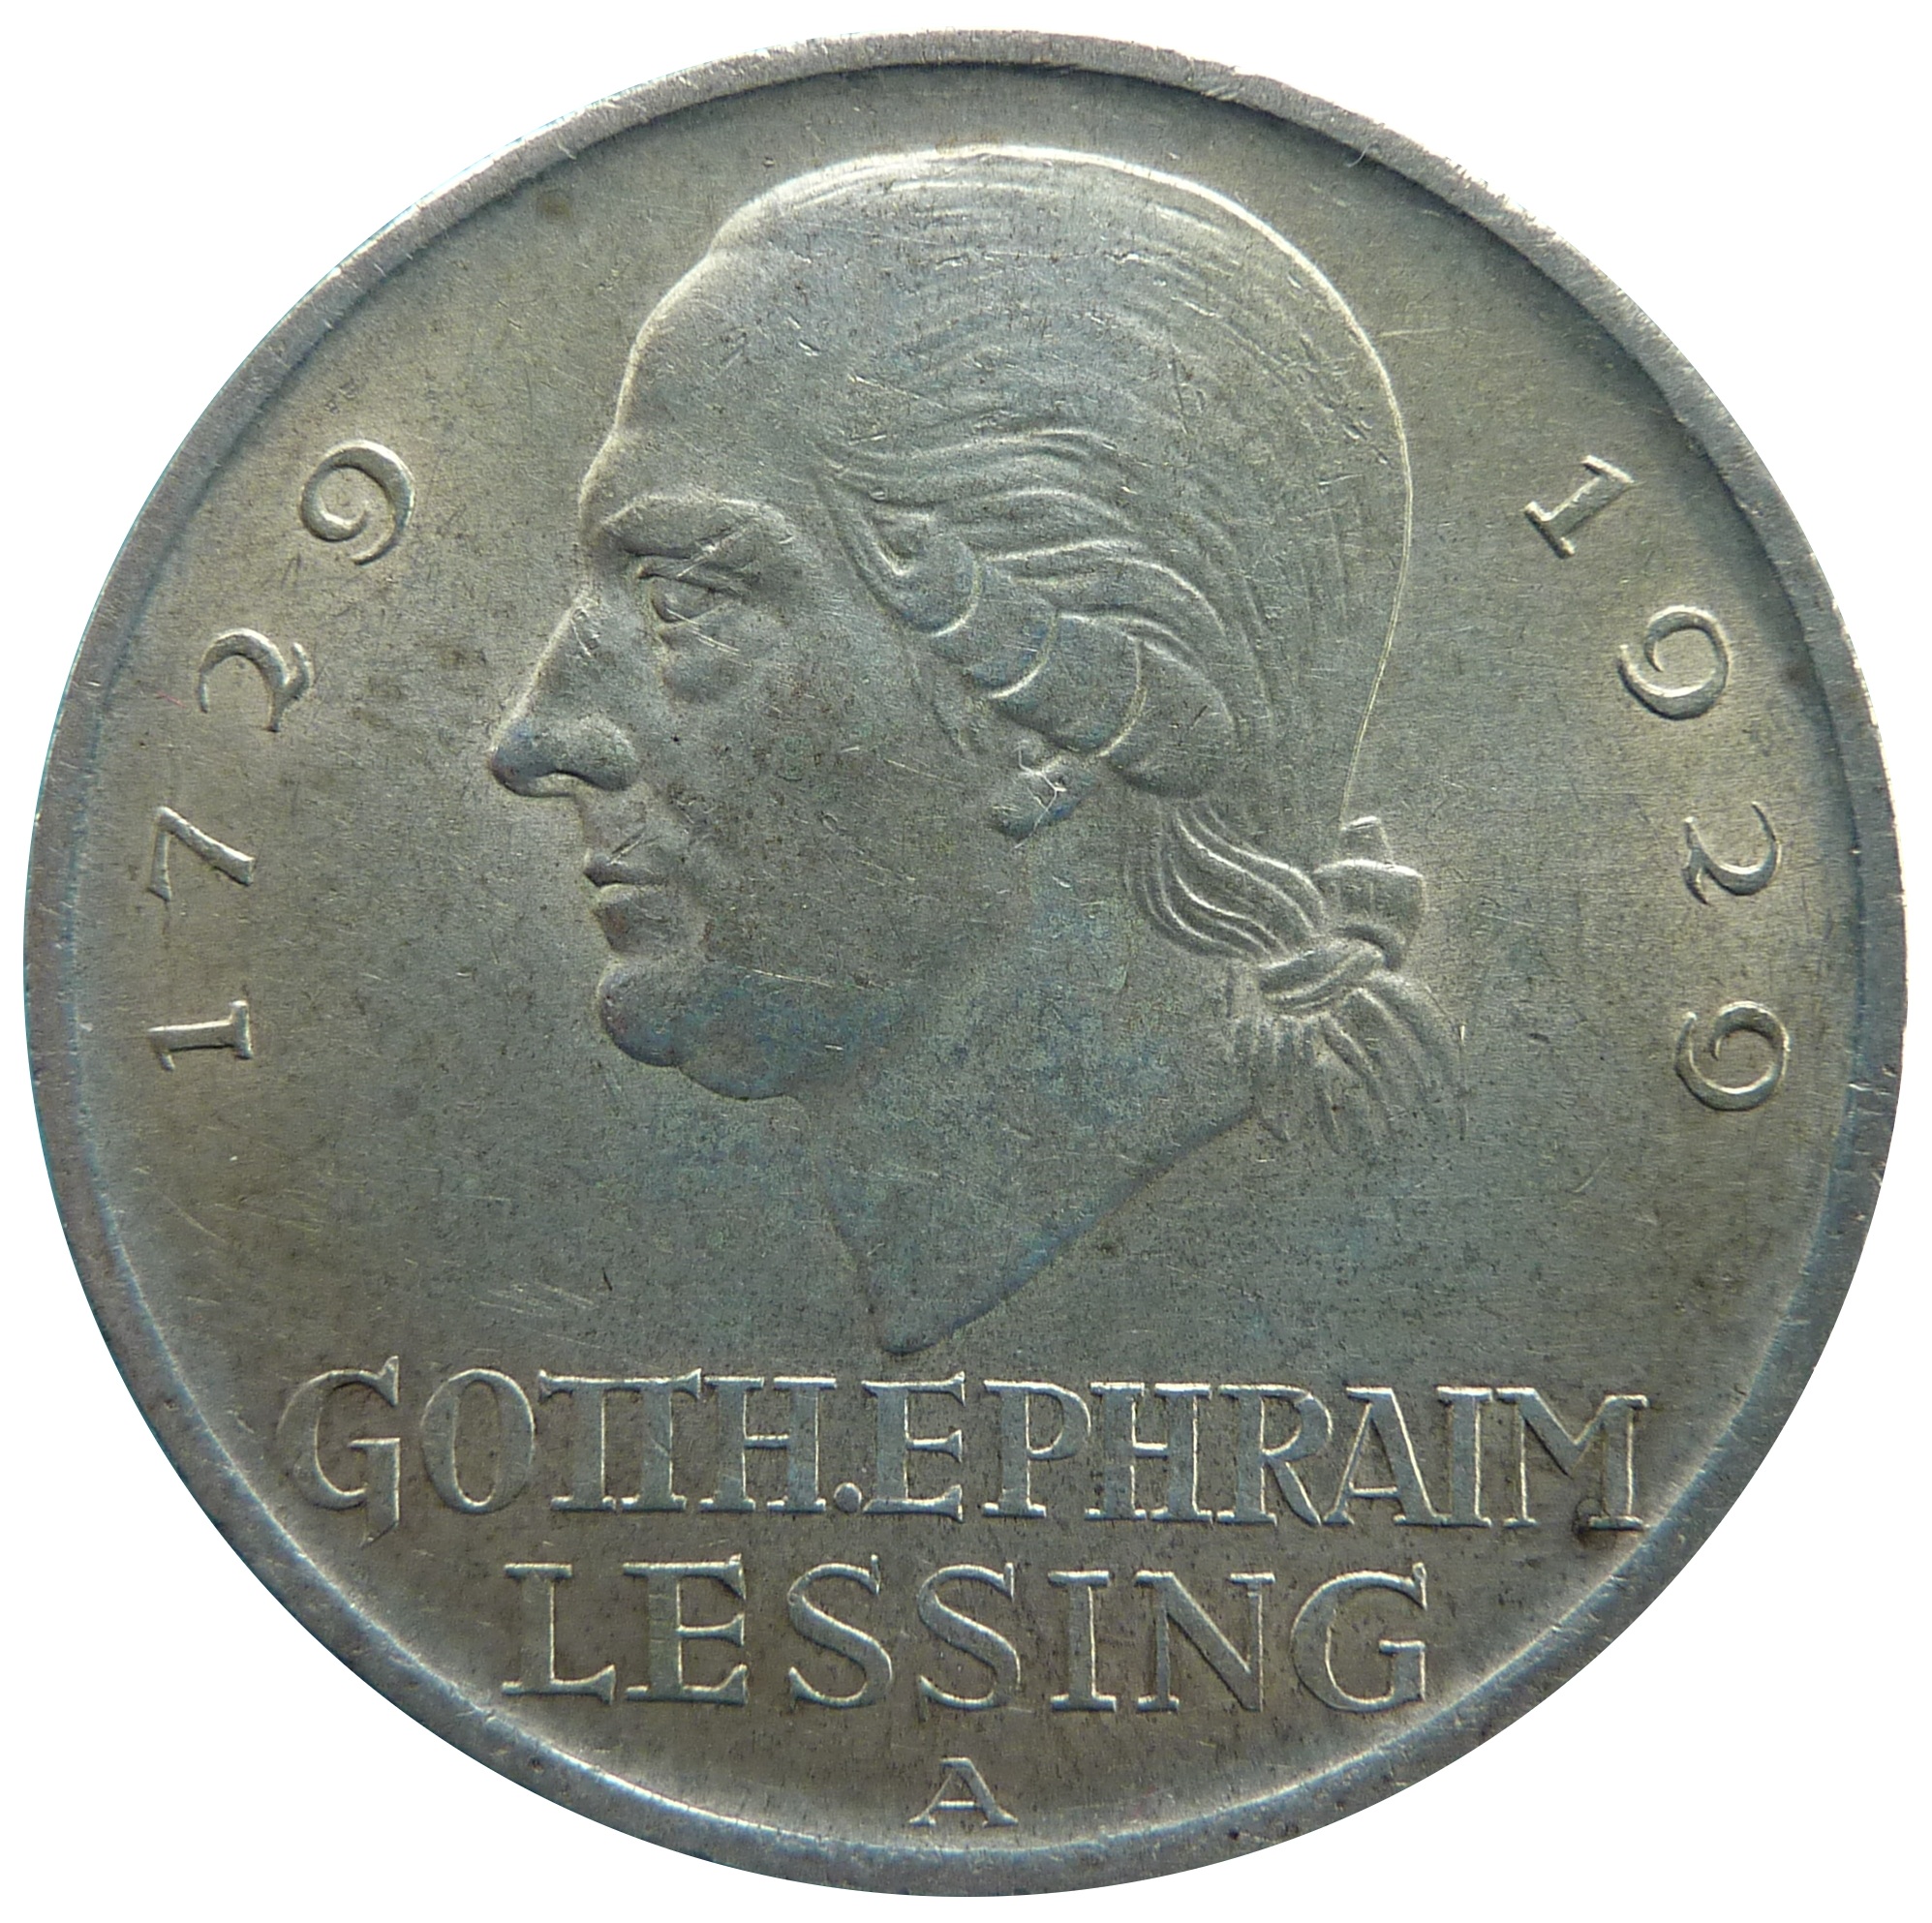
money, cash, currency, coin, quarter, financial, lessing, commemorative, weimar republic, reichsmark, numismatics